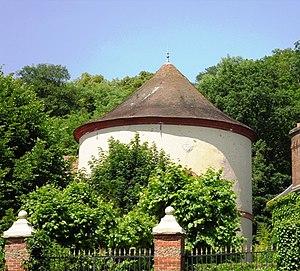
Le colombier de l'ancien château médiéval de Limours (91)
Limours, parfois appelée Limours-en-Hurepoix, est une commune française située à trente et un kilomètres au sud-ouest de Paris dans le département de l’Essonne en région Île-de-France.